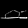
Label: Sandal